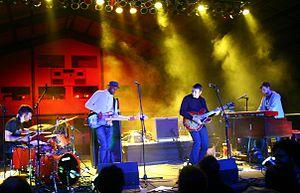
The New Mastersounds est un groupe de funk formé en 1999 à Leeds, dont les compositions, principalement instrumentales, sont un mélange d'influences soul et jazz.